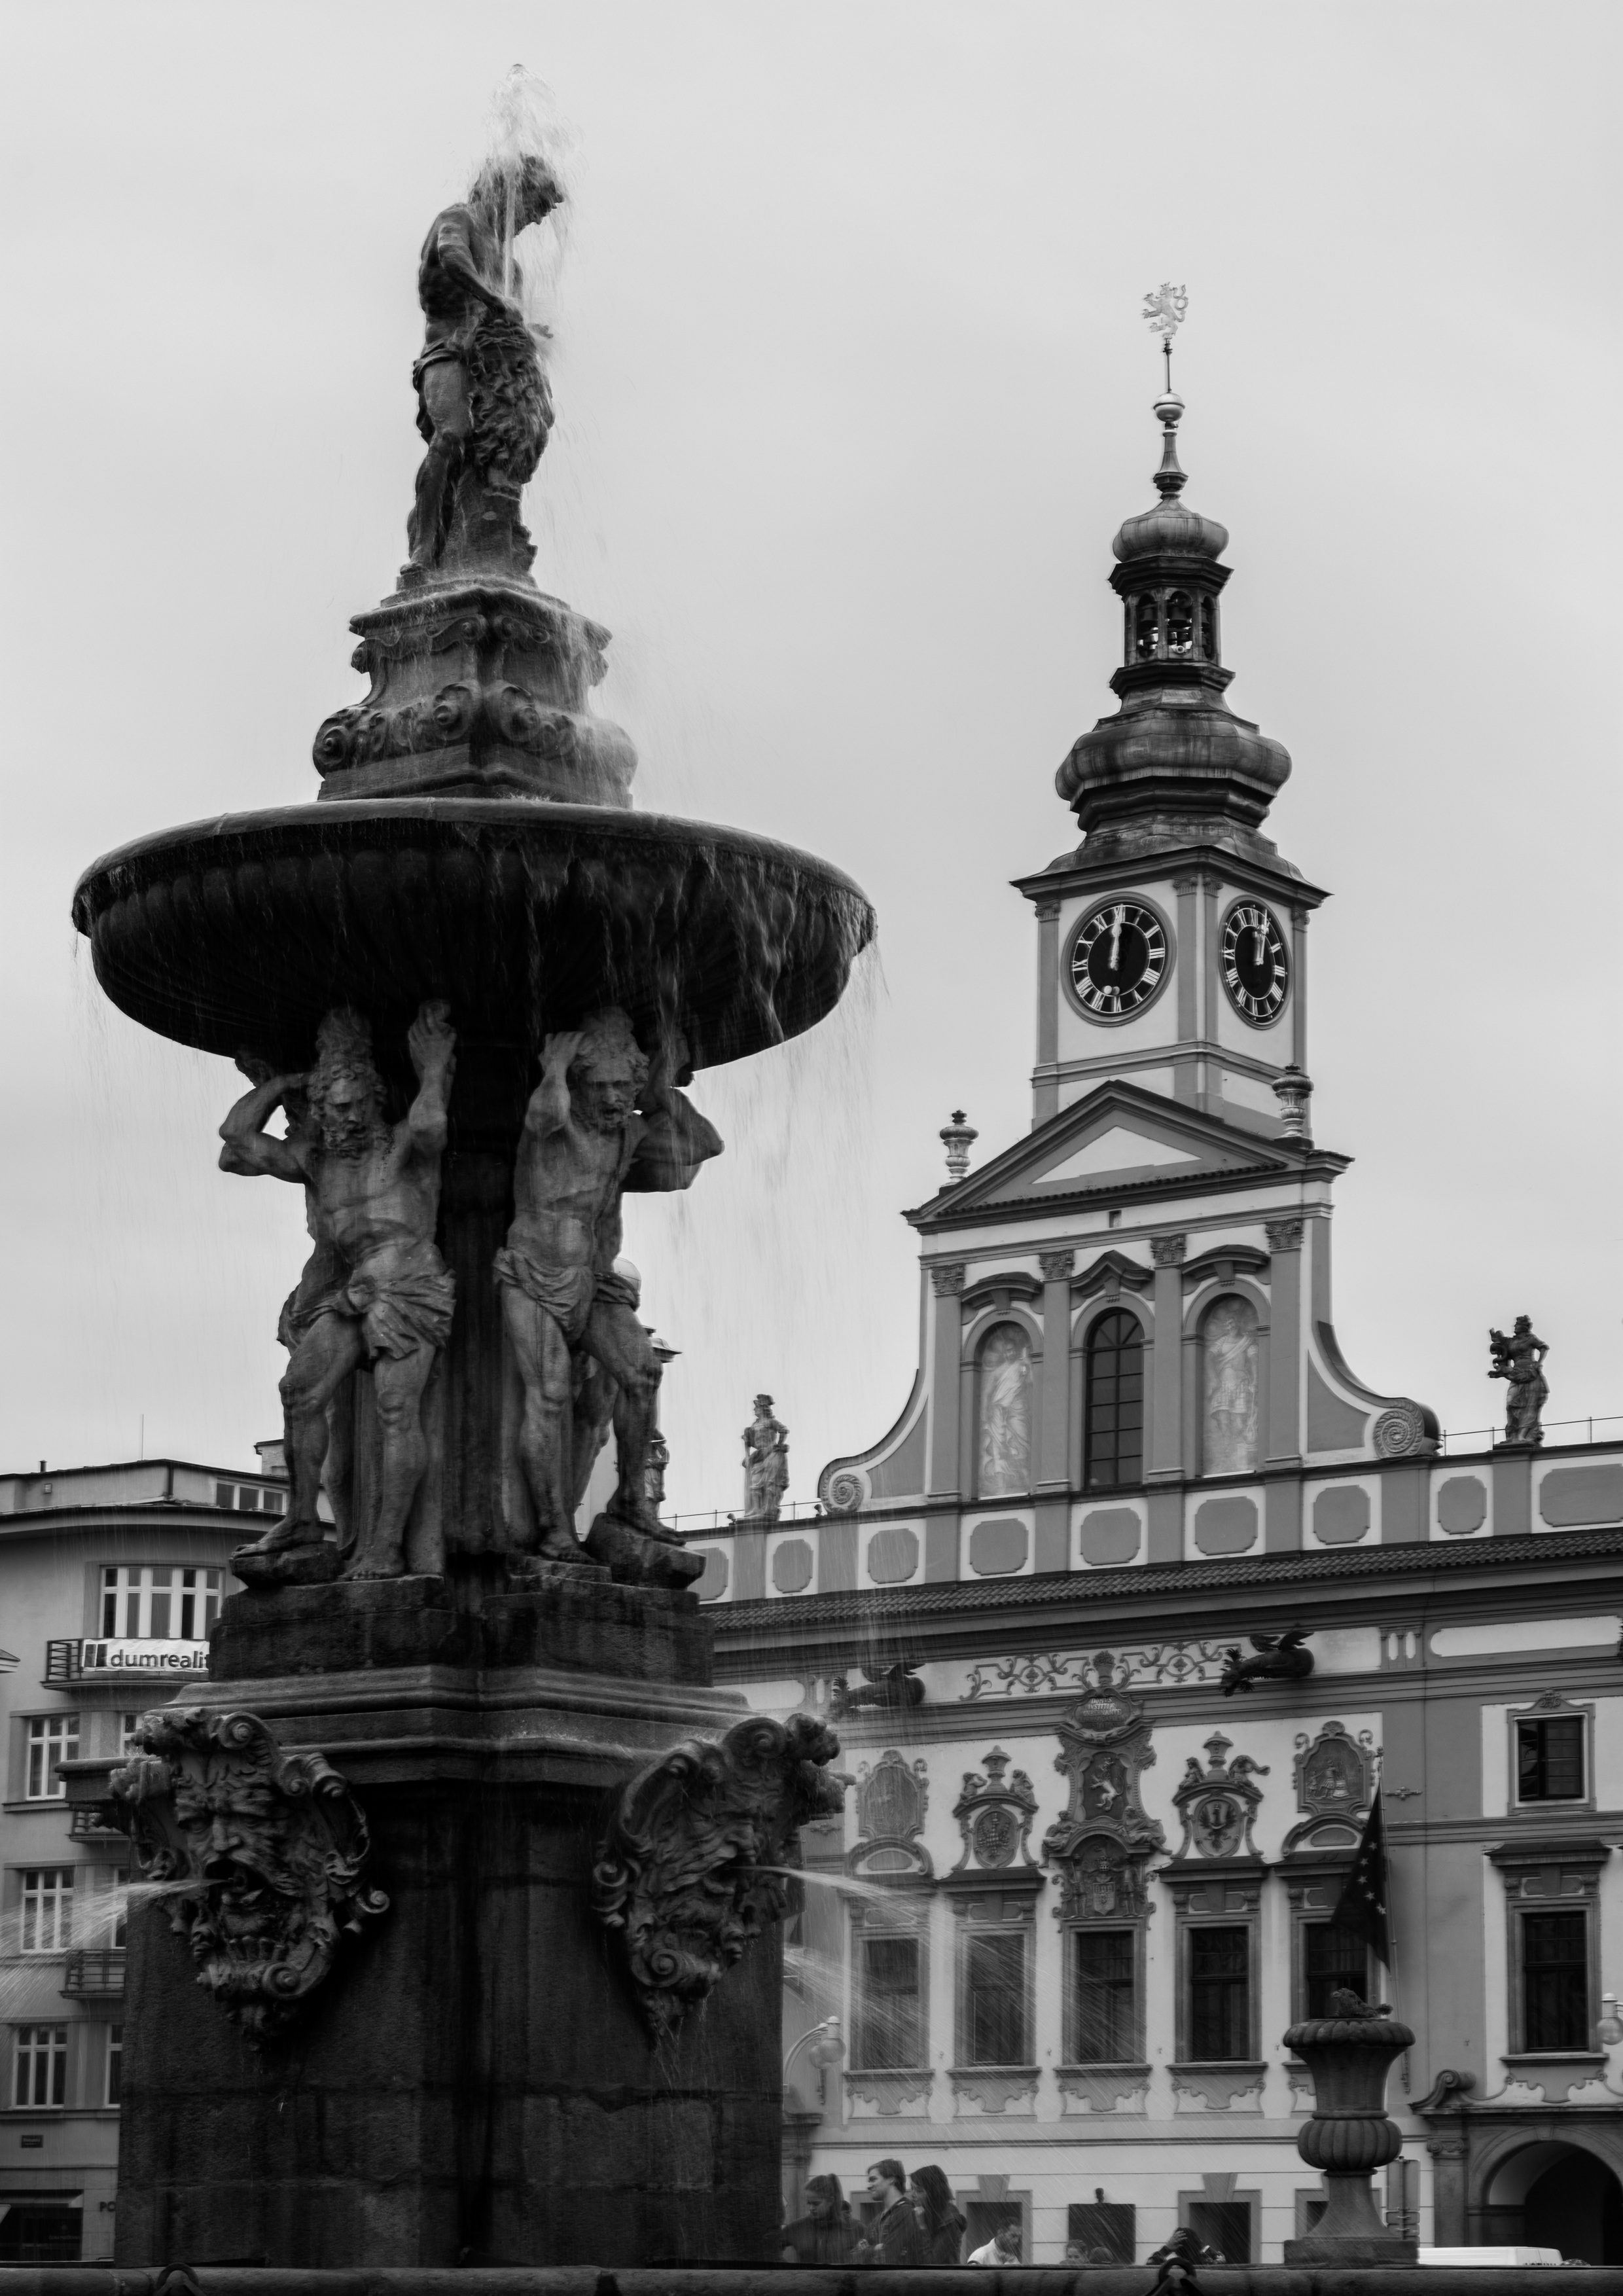
black and white, architecture, monument, statue, tower, landmark, monochrome, sculpture, symmetry, fountain, water feature, town hall, czech budejovice, monochrome photography, ancient history